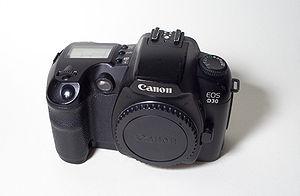
Le Canon EOS D30 est un appareil photographique reflex numérique à objectifs interchangeables semi-professionnel produisant des photos de 3,11 mégapixels commercialisé par Canon en octobre 2000.